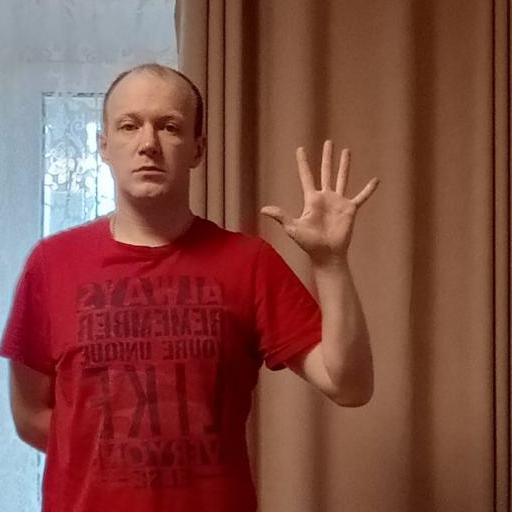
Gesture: palm